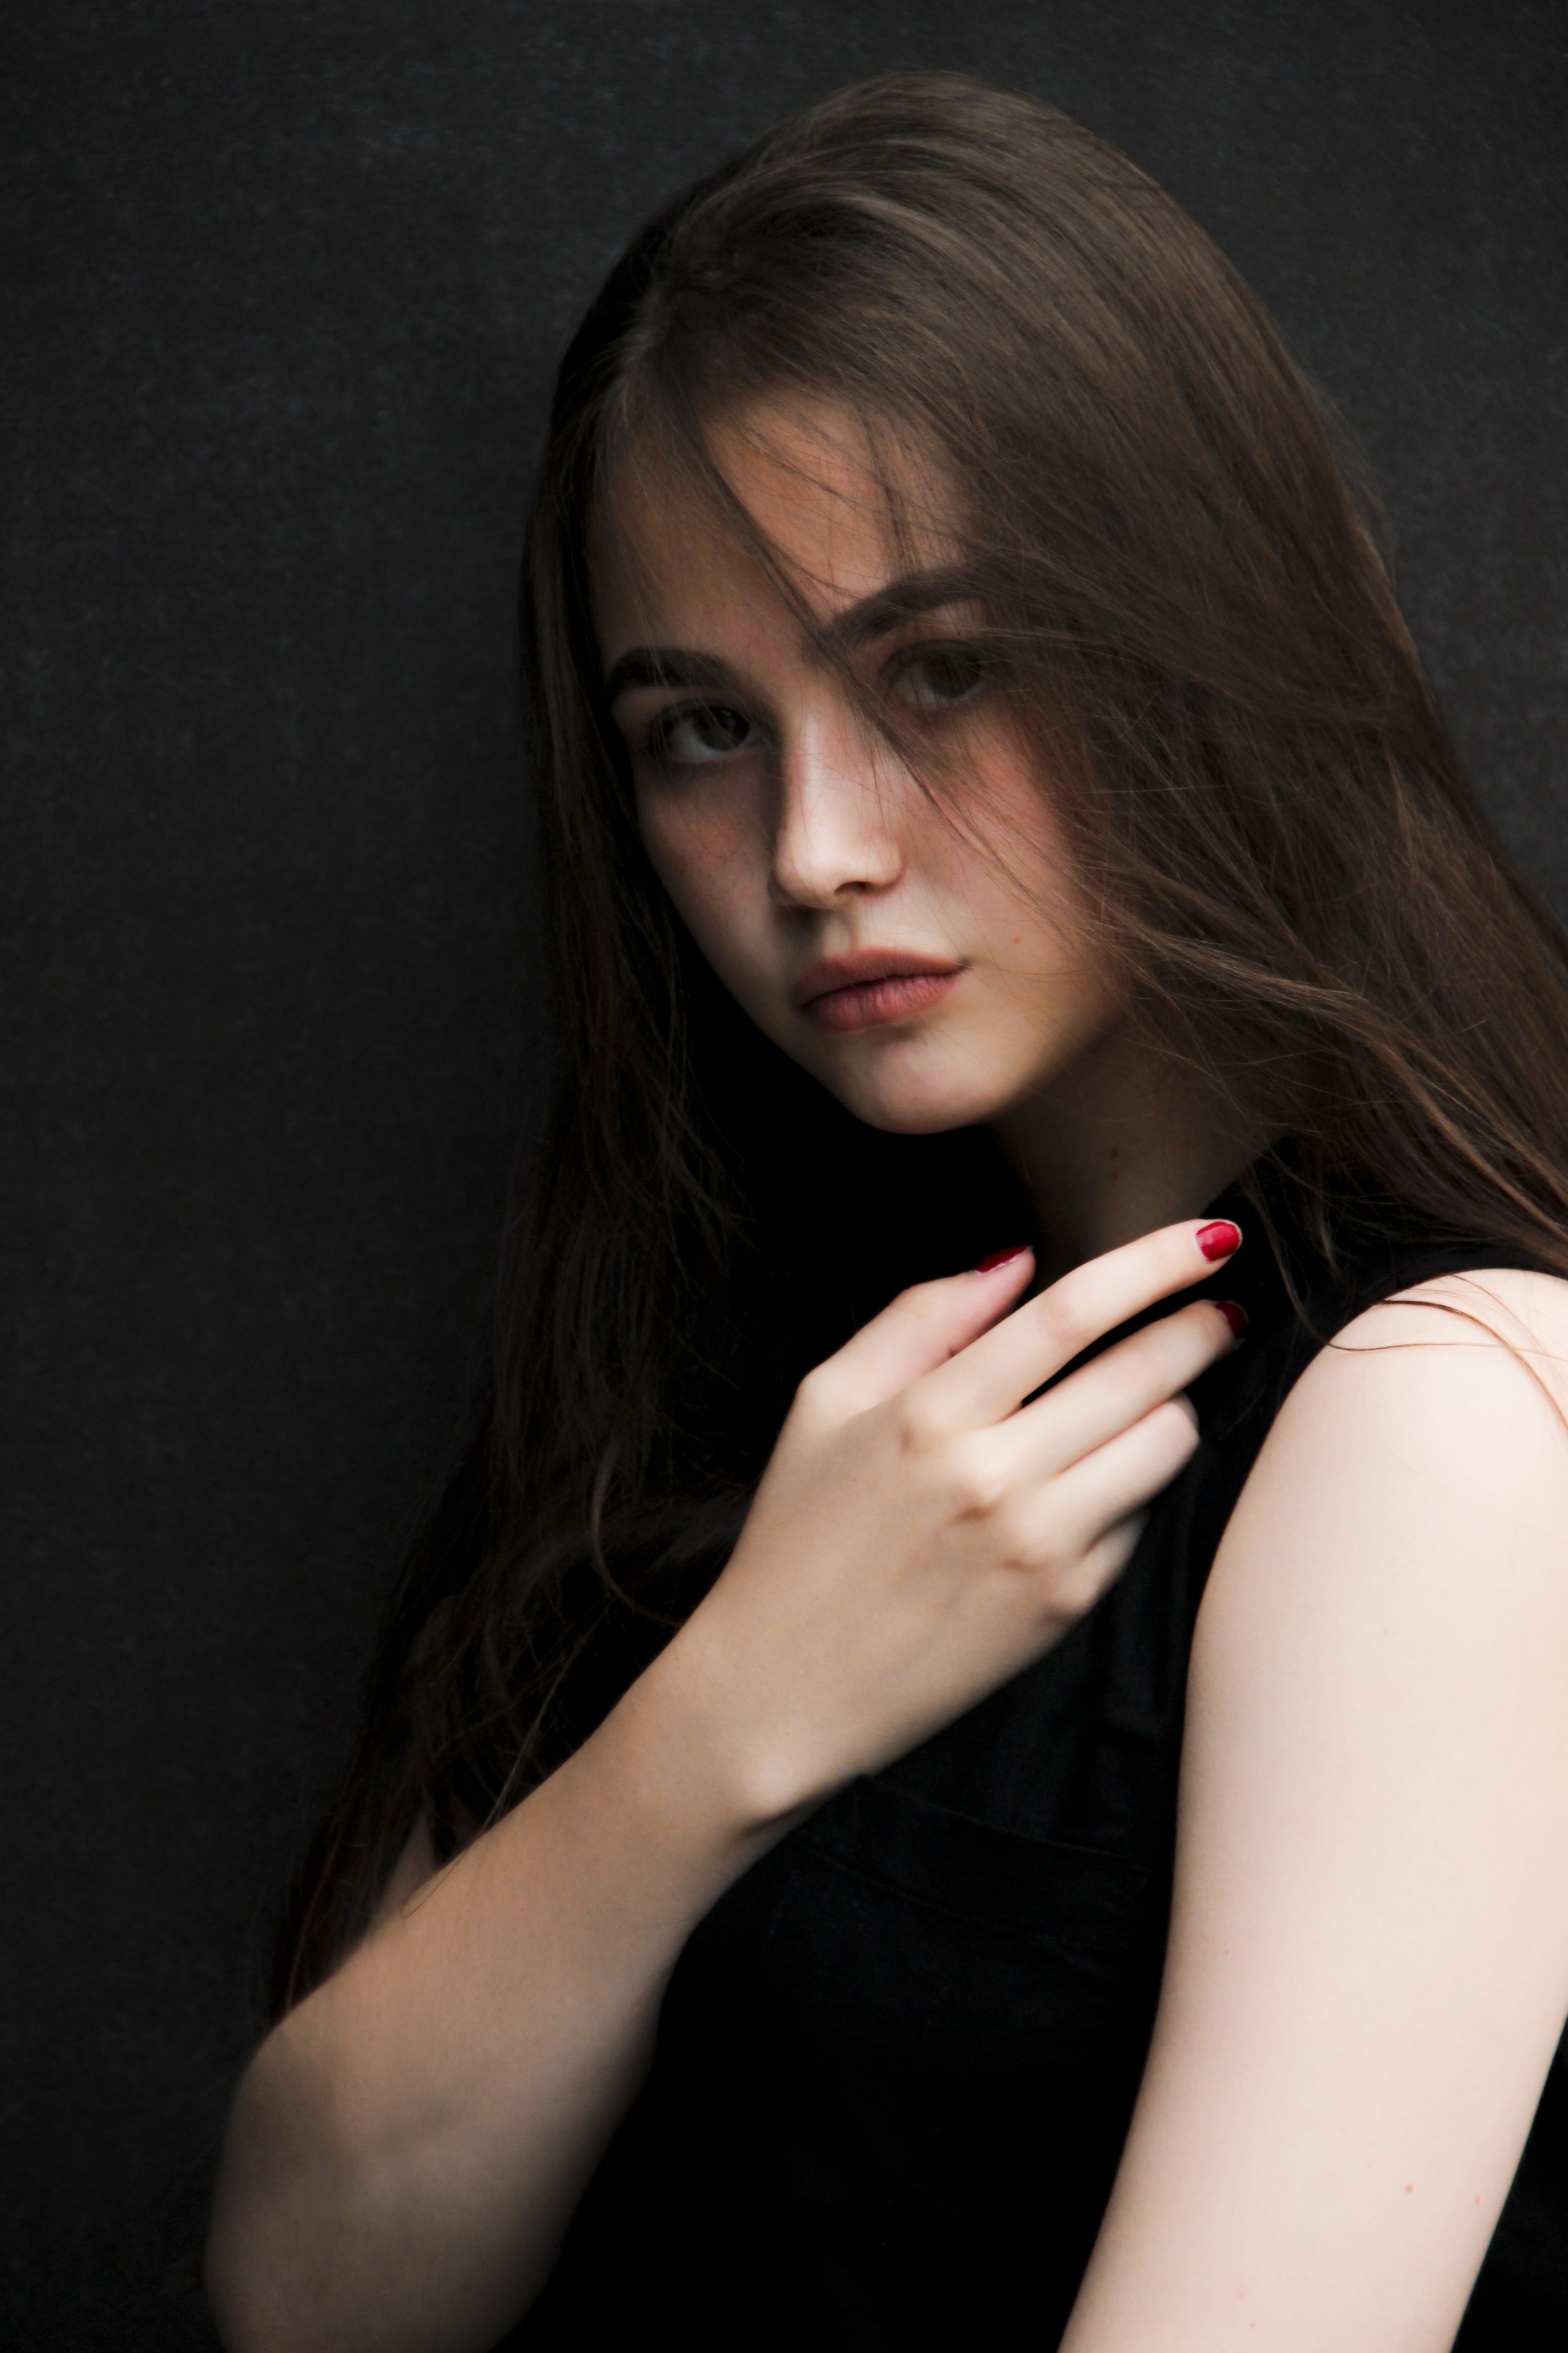
person, girl, woman, hair, photography, female, portrait, model, young, studio, fashion, black, lady, hairstyle, long hair, make up, black dress, black hair, face, dress, eye, head, skin, lips, pose, beauty, beautiful, sexy, style, elegant, pretty, posture, photoshoot, seductive, attractive, glamour, stylish, photo shoot, brown hair, portrait photography, art model, supermodel